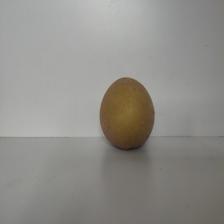
Size: Large